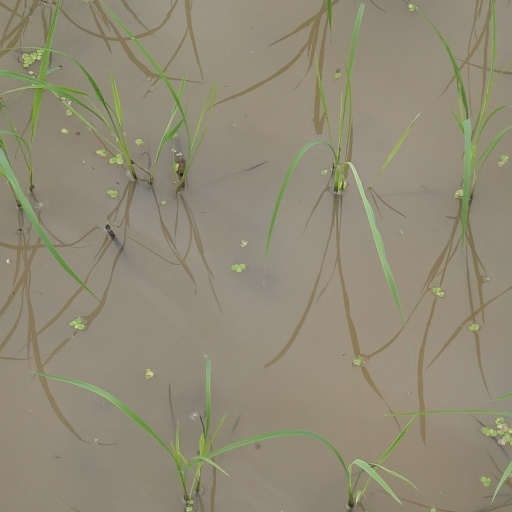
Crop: rice